Sheffield Union Bank

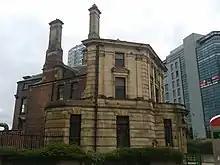
The Sheffield Moor branch as rebuilt 1894

The bank was established in 1843 when it took over the business of the Sheffield branch of the York District Bank. It has authorisation to raise capital of £150,000 in 7,500 shares of £20 each. The four directors were William Smith, John Hall, Richard Sorby and Mark Maugham. The head office and bank was at 1 Bank Street, Sheffield.